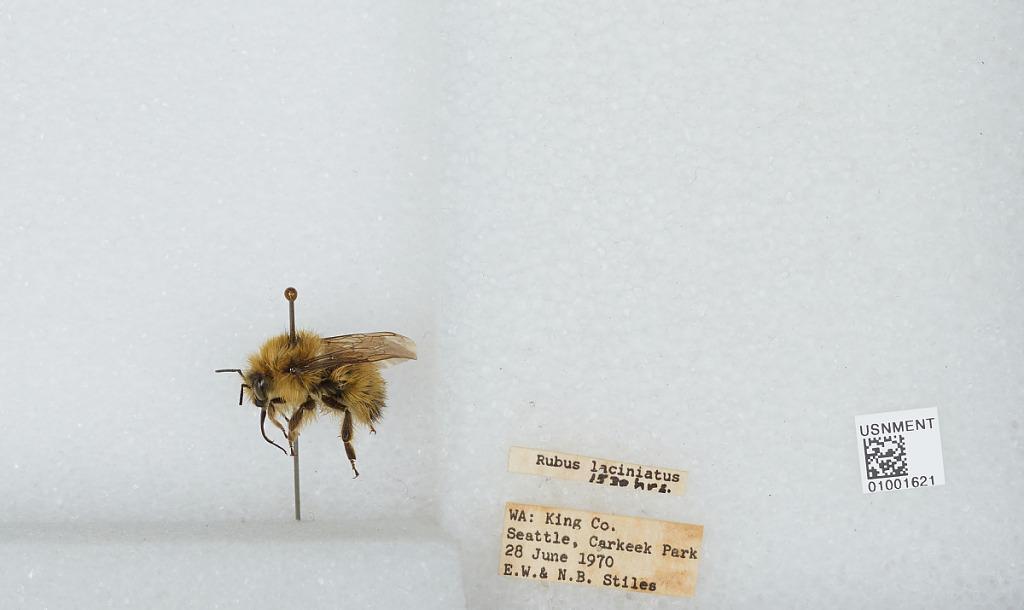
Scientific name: Bombus (Pyrobombus) flavifrons Cresson
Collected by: E. Stiles & N. Stiles
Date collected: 1970-6-28
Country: United States
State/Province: Washington
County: King
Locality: Seattle, Carkeek Park
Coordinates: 47.7128, -122.378